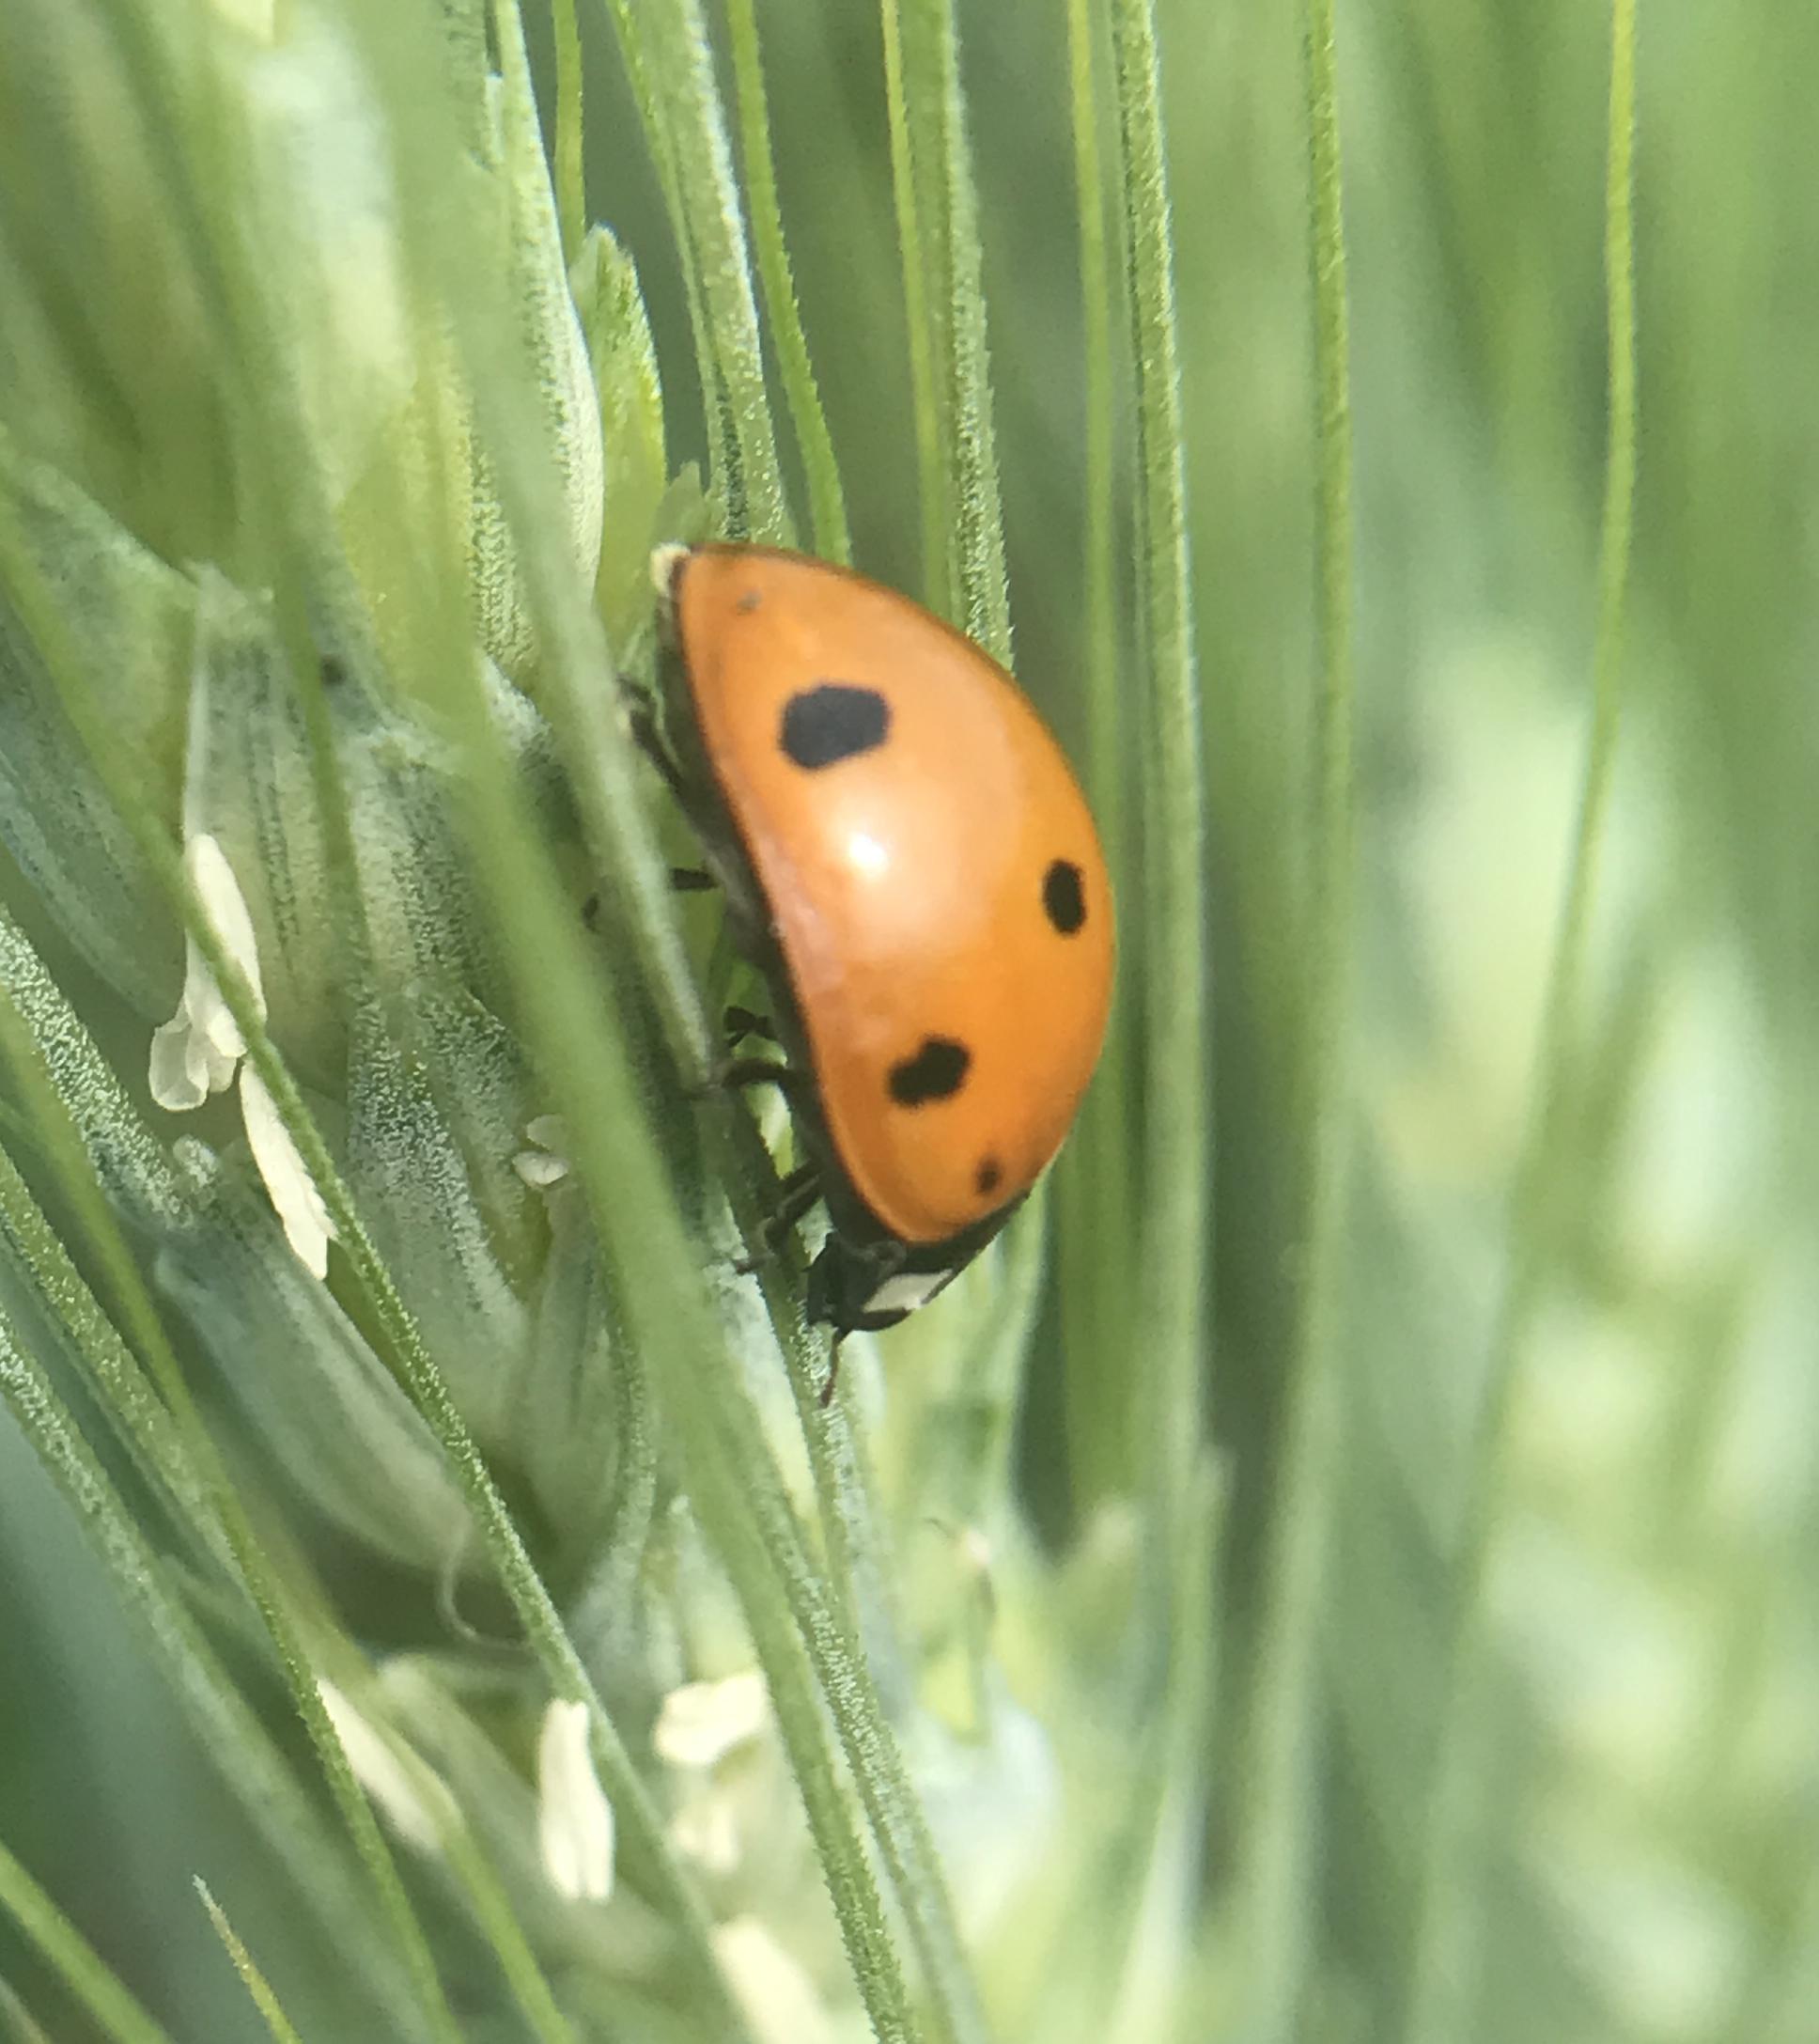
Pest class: predators